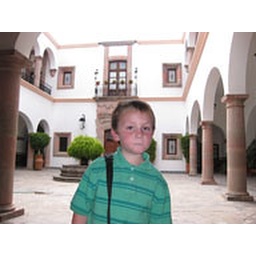
Queretaro - James in office building